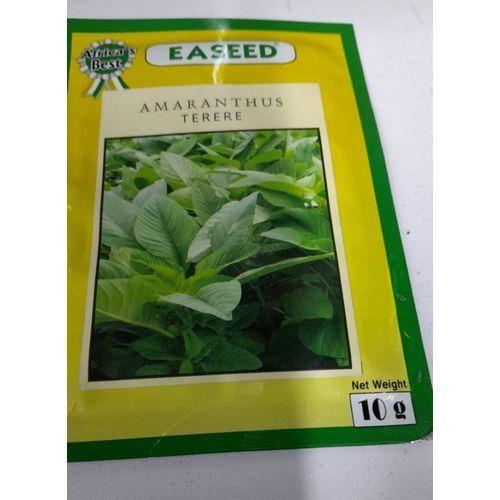
mandhari ya kuvutia ya ardhi ya kijani ikionekan ikienea ndani ya upeo wa macho, mawe na uoto wa asili vipo mbele vikionesha mazingira ya milimani, yenye rutuba na utulivu mbali ya misitu na mashamba pia hujipanga kwa mpangilio wa asili chini ya anga safi.